Mariemont City School District

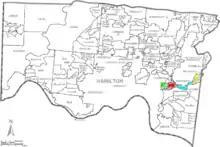
Mariemont City School District within Hamilton County includes Fairfax (green), Mariemont (red), a portion of Columbia Township (light blue) and Terrace Park (yellow).

Total enrollment is approximately 1,700 students and Mariemont Elementary is the largest in the district by students served. At the time of the latest annual report, the district employed 188 certified and classified staff. Currently, there is at least one principal and one assistant principal (the latter of which is formally styled "dean of students") exclusive to each campus. General administration consists of one superintendent, a treasurer, and a handful of directors for different district initiatives and programs.